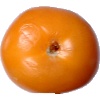
Label: yellow_tomato